André Courrèges

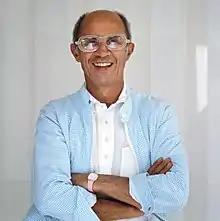
Courrèges in 1985

André Courrèges (9 March 1923 – 7 January 2016) was a French fashion designer. He was particularly known for his streamlined 1960s designs influenced by modernism and futurism, exploiting modern technology and new fabrics. Courrèges defined the go-go boot and along with Mary Quant, is one of the designers credited with inventing the miniskirt. He founded the Courrèges fashion house alongside his wife Coqueline Courrèges.